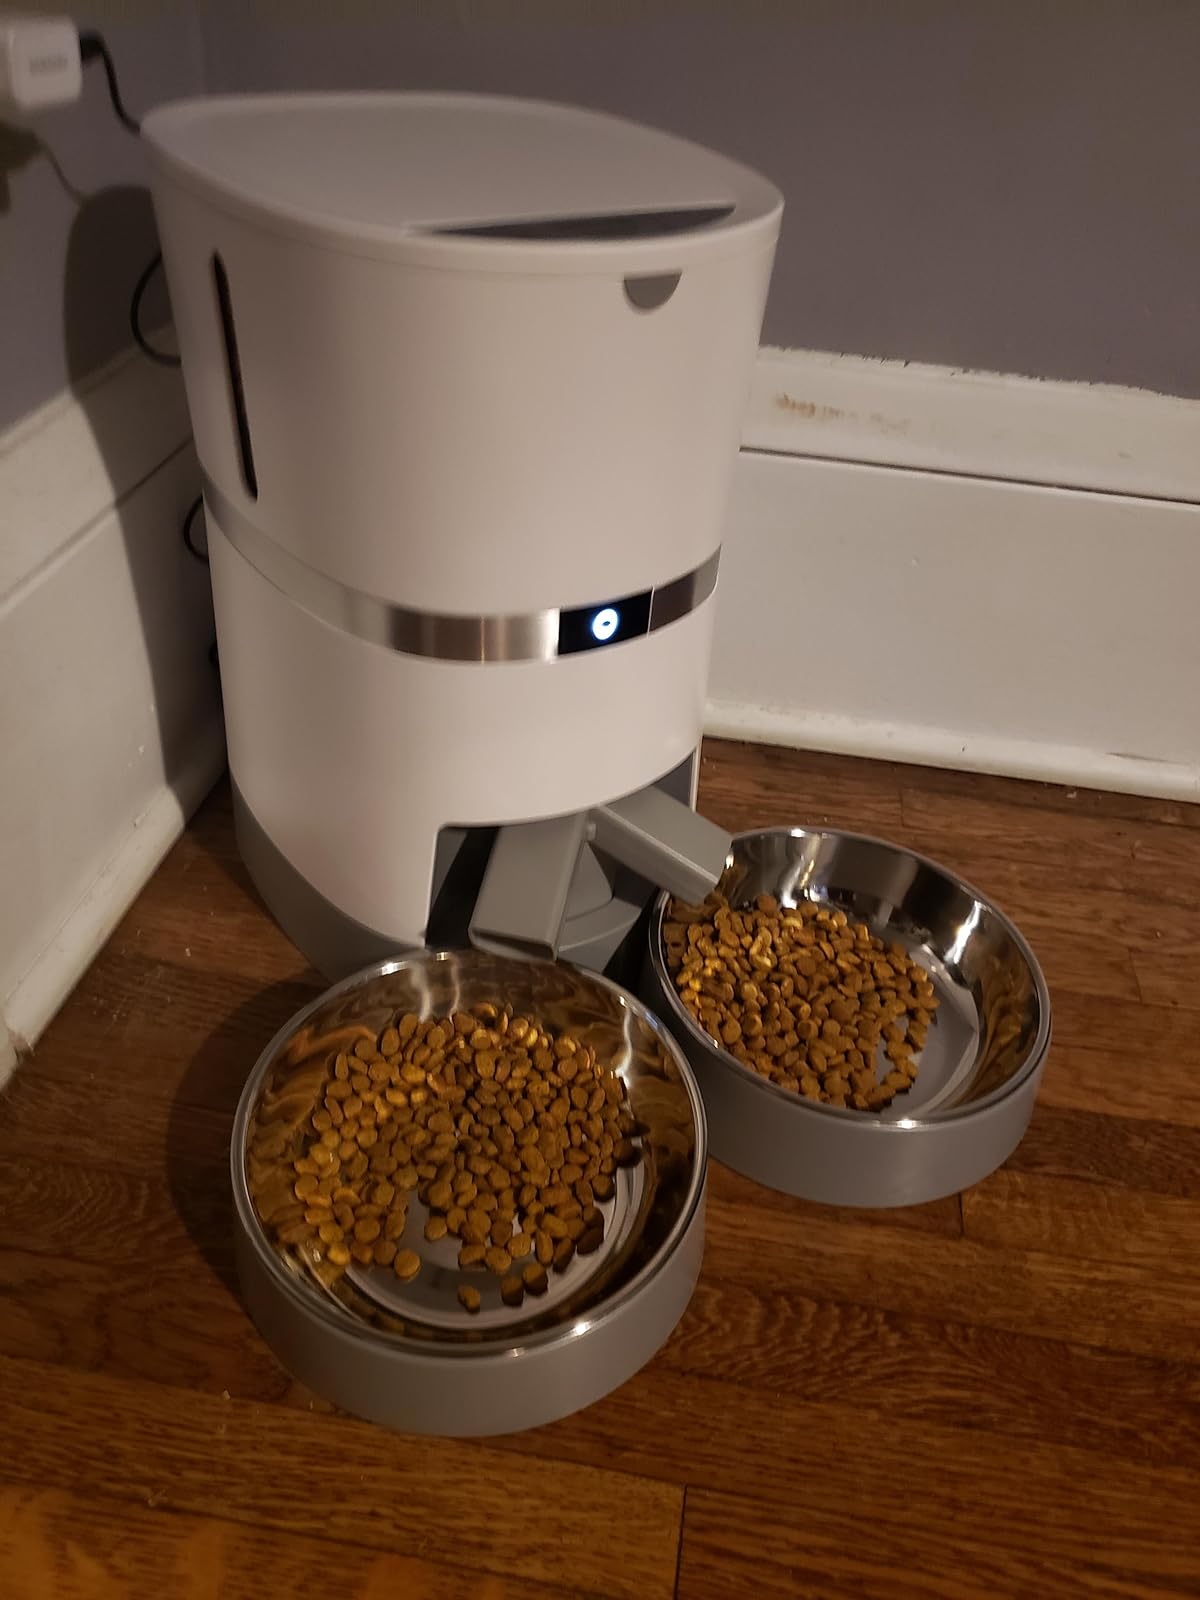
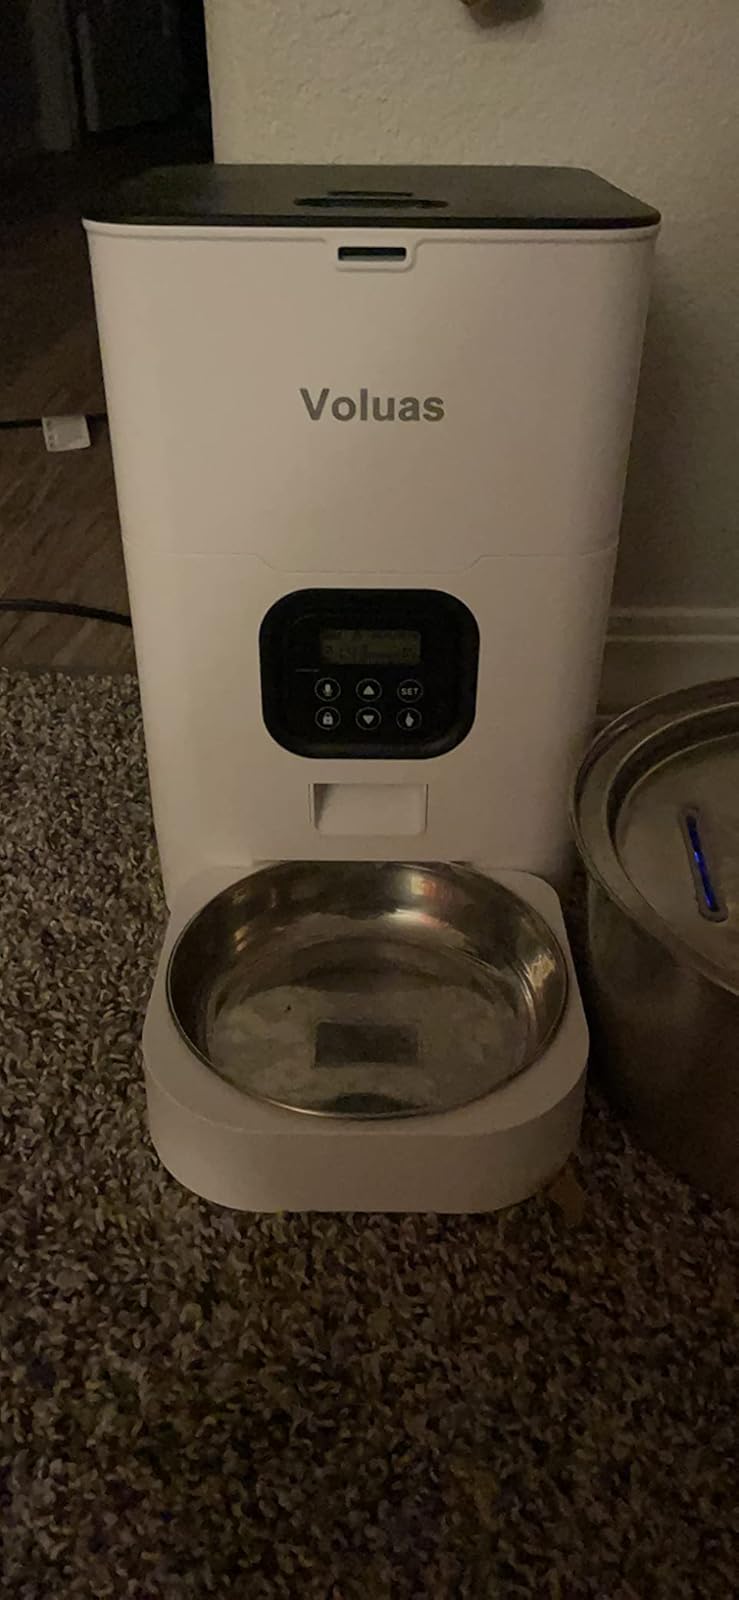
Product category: items_feeder
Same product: no